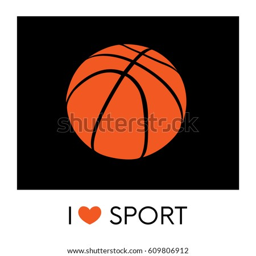
a basketball ball painted in a flat style .